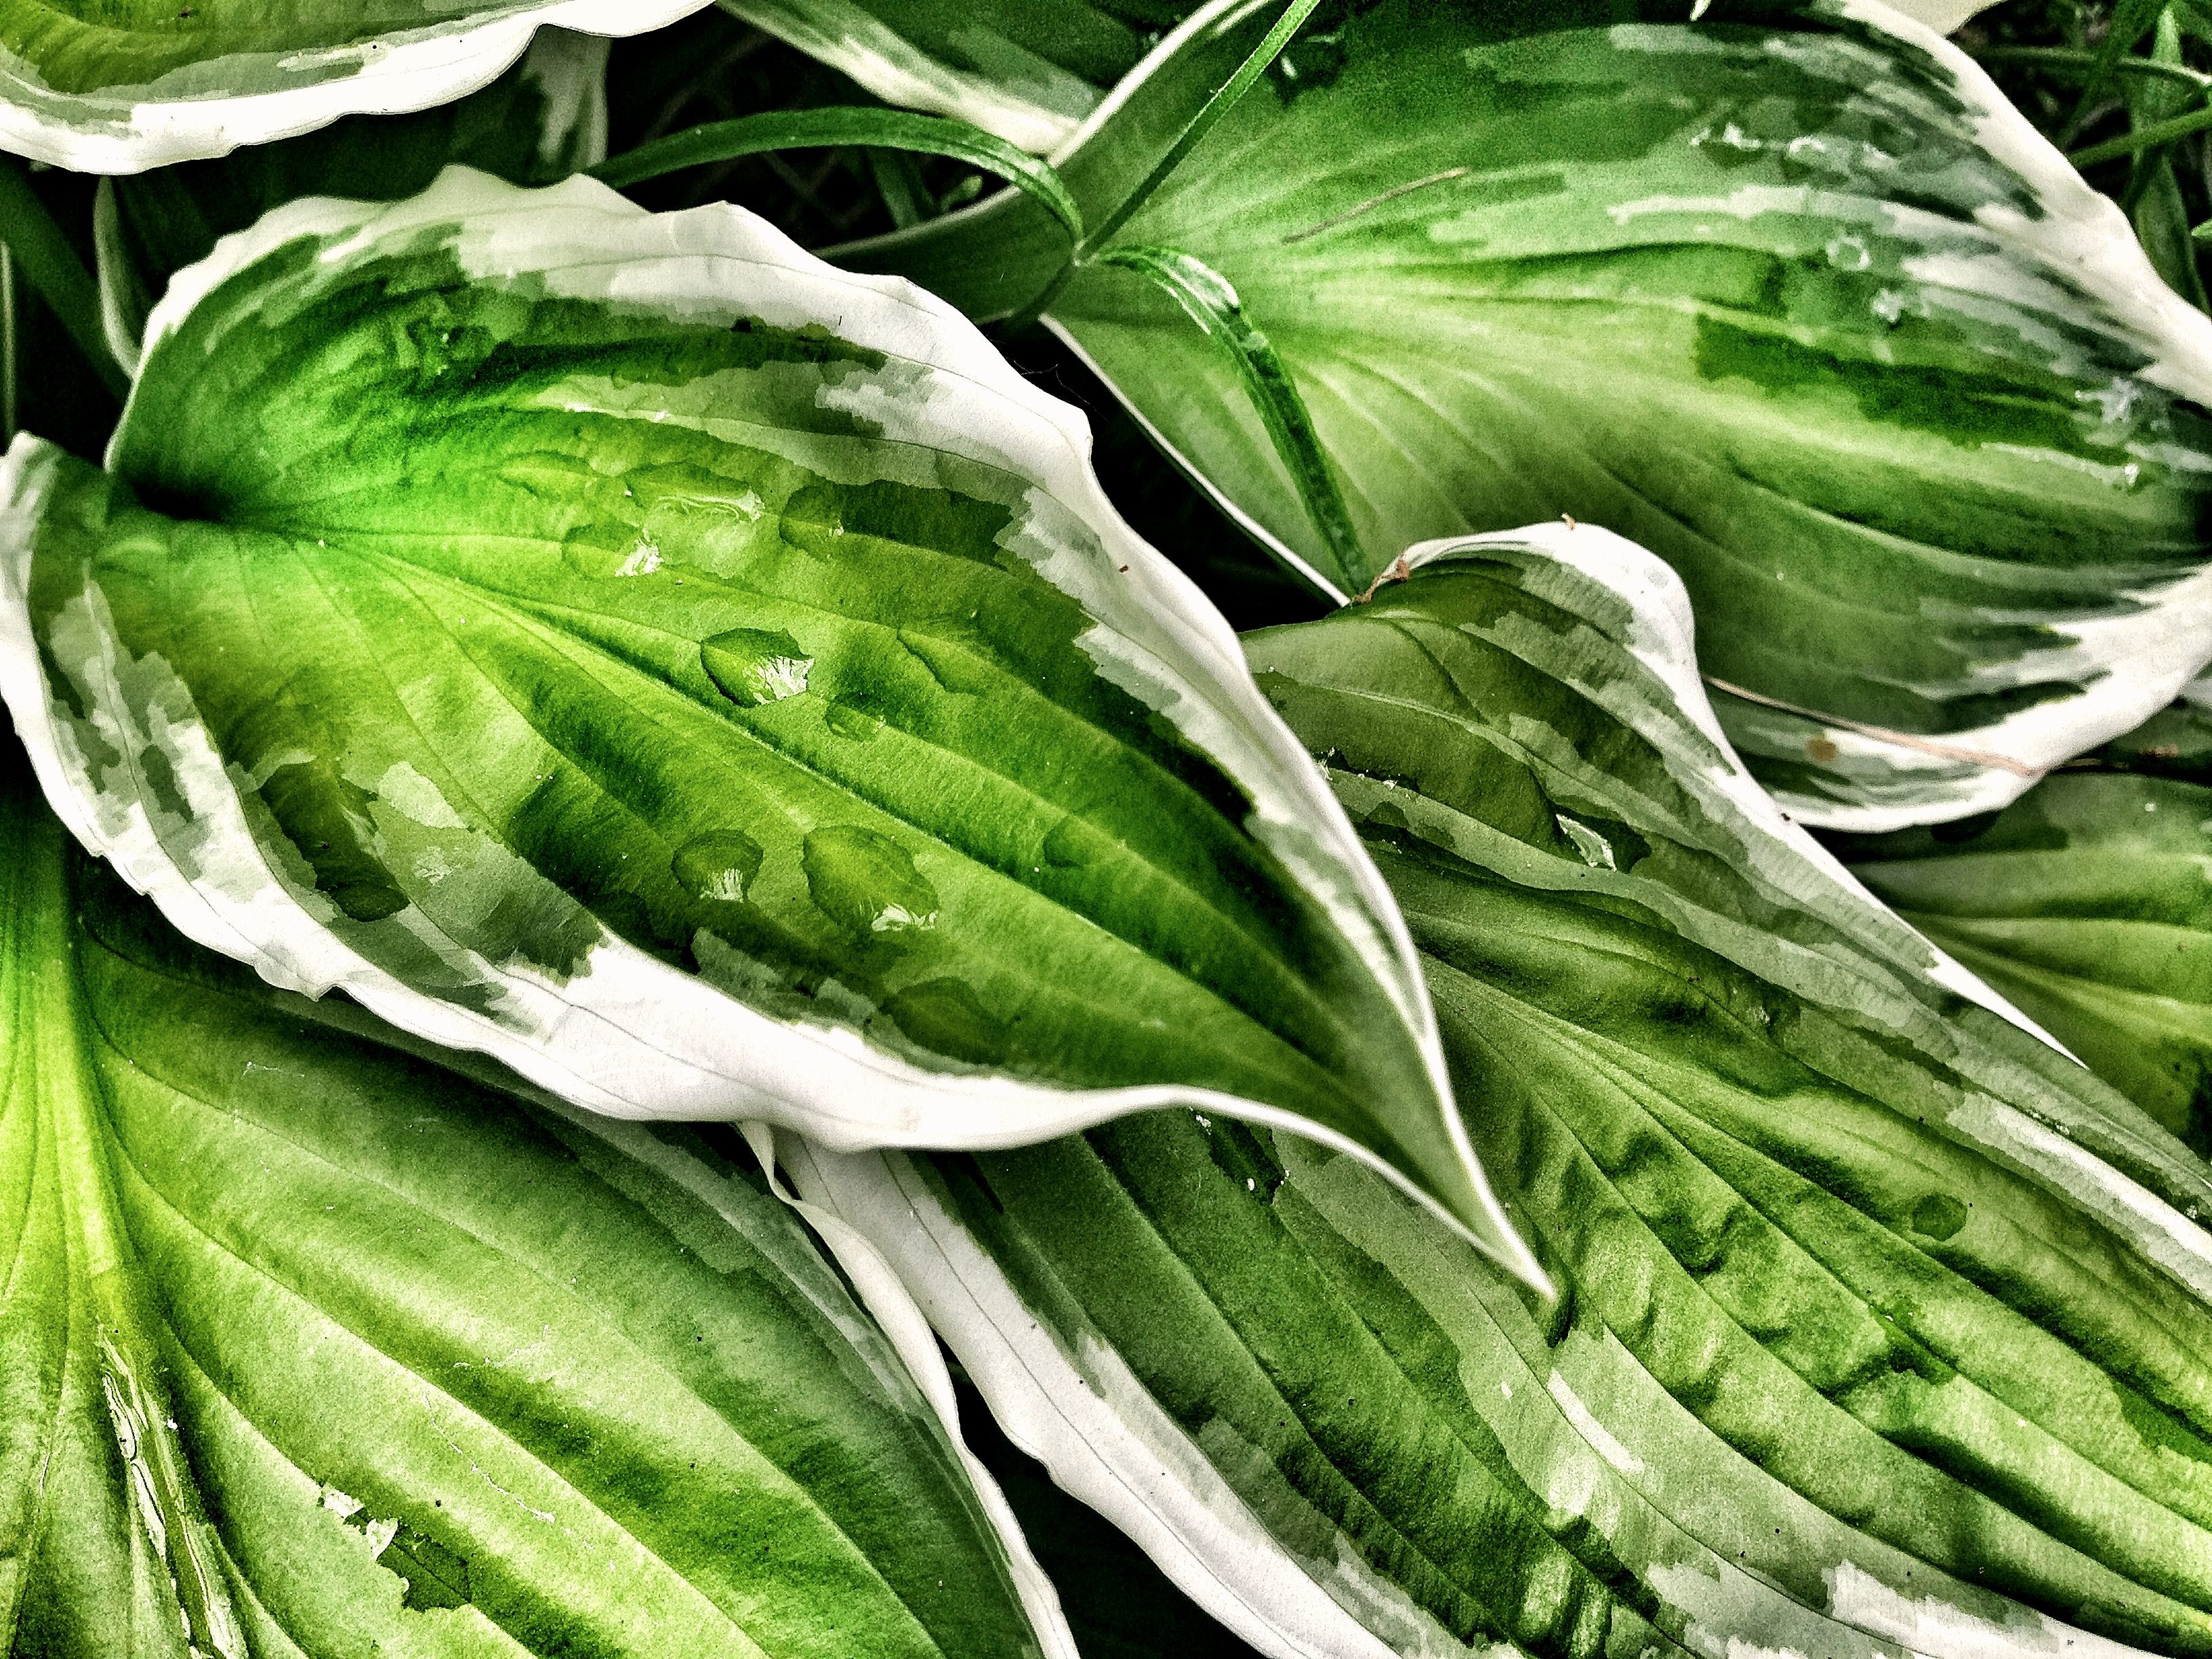
water, nature, dew, plant, morning, leaf, flower, raindrop, wet, food, green, herb, produce, vegetable, macro, fresh, flora, drip, gourd, leaves, dewdrop, frisch, morgentau, dew drops, flowering plant, land plant, leaf vegetable